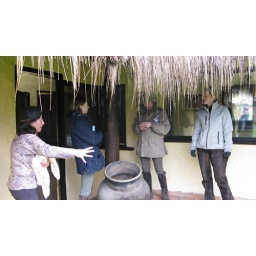
girls chat under the thatched roof